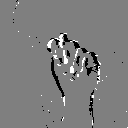
ASL letter: t